Old Great Square (Turku)

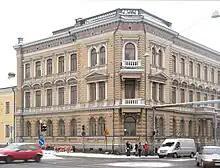
Juselius Mansion

After the fire, Captain Hjelt bought the site along the town square, and built the impressive two-story stone building in 1830. The Hjelt Mansion is the only remaining stone building in Finland which clearly represents the Saint Petersburg empire style. The Hjelt Mansion was taken over by the City of Turku in the 1930s, at which time both stories were used by the police department. After this, the downstairs level was a used as the children's and young adult's section of Turku City Library, and the Turku Cultural Centre worked in the upstairs level. The library section moved to the new building of Turku Main Library and the Turku Cultural Centre moved next door to the Old Town Hall.